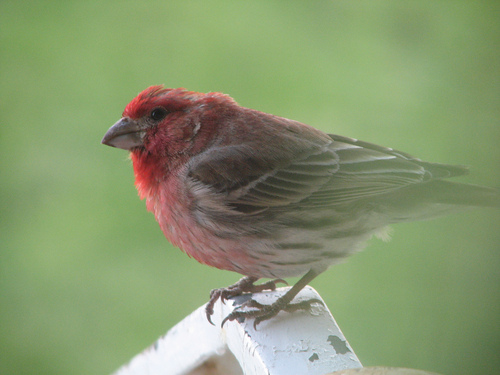
the small bird has a red head with feathers that fade from red to gray from head to tail.
a small bird with a red breast and brown wings and a small bill
this is a bird with a white belly, brown wings and a red breast and head.
a bird with a short thick beak and a red head that blends into a grey and white body.
this small bird has a white belly, red breast, back and head, a short brown beak, a small head and dark brown wings and tail.
this bird has feathers that are black and has a red belly
this particular bird has a belly that is red and whitea small bird with a red head, breast, and belly and black wings.
this bird is red with black and has a very short beak.
this red and black bird has a red throat and a short pointed bill.
Species: Purple Finch